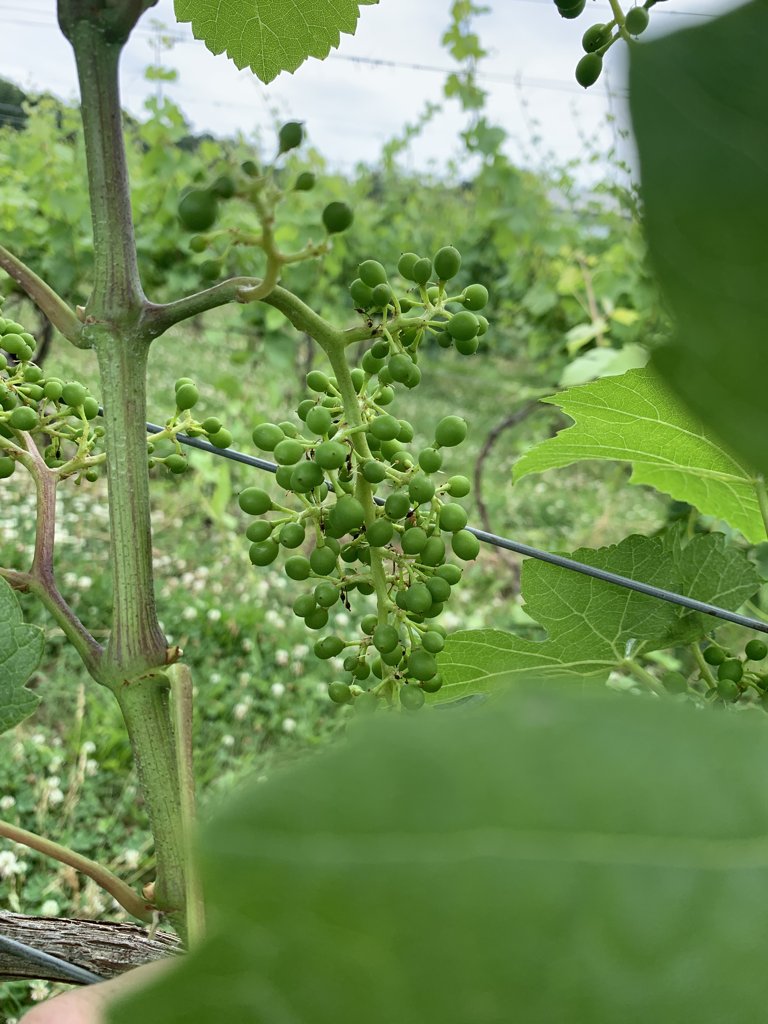
Berries visible: 168
Grape clusters: 4